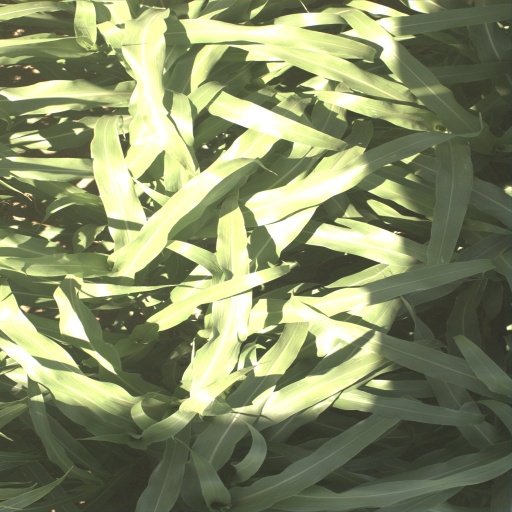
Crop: sorghum